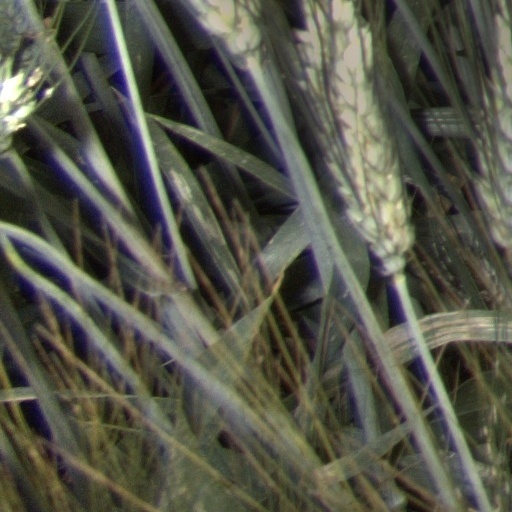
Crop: wheat